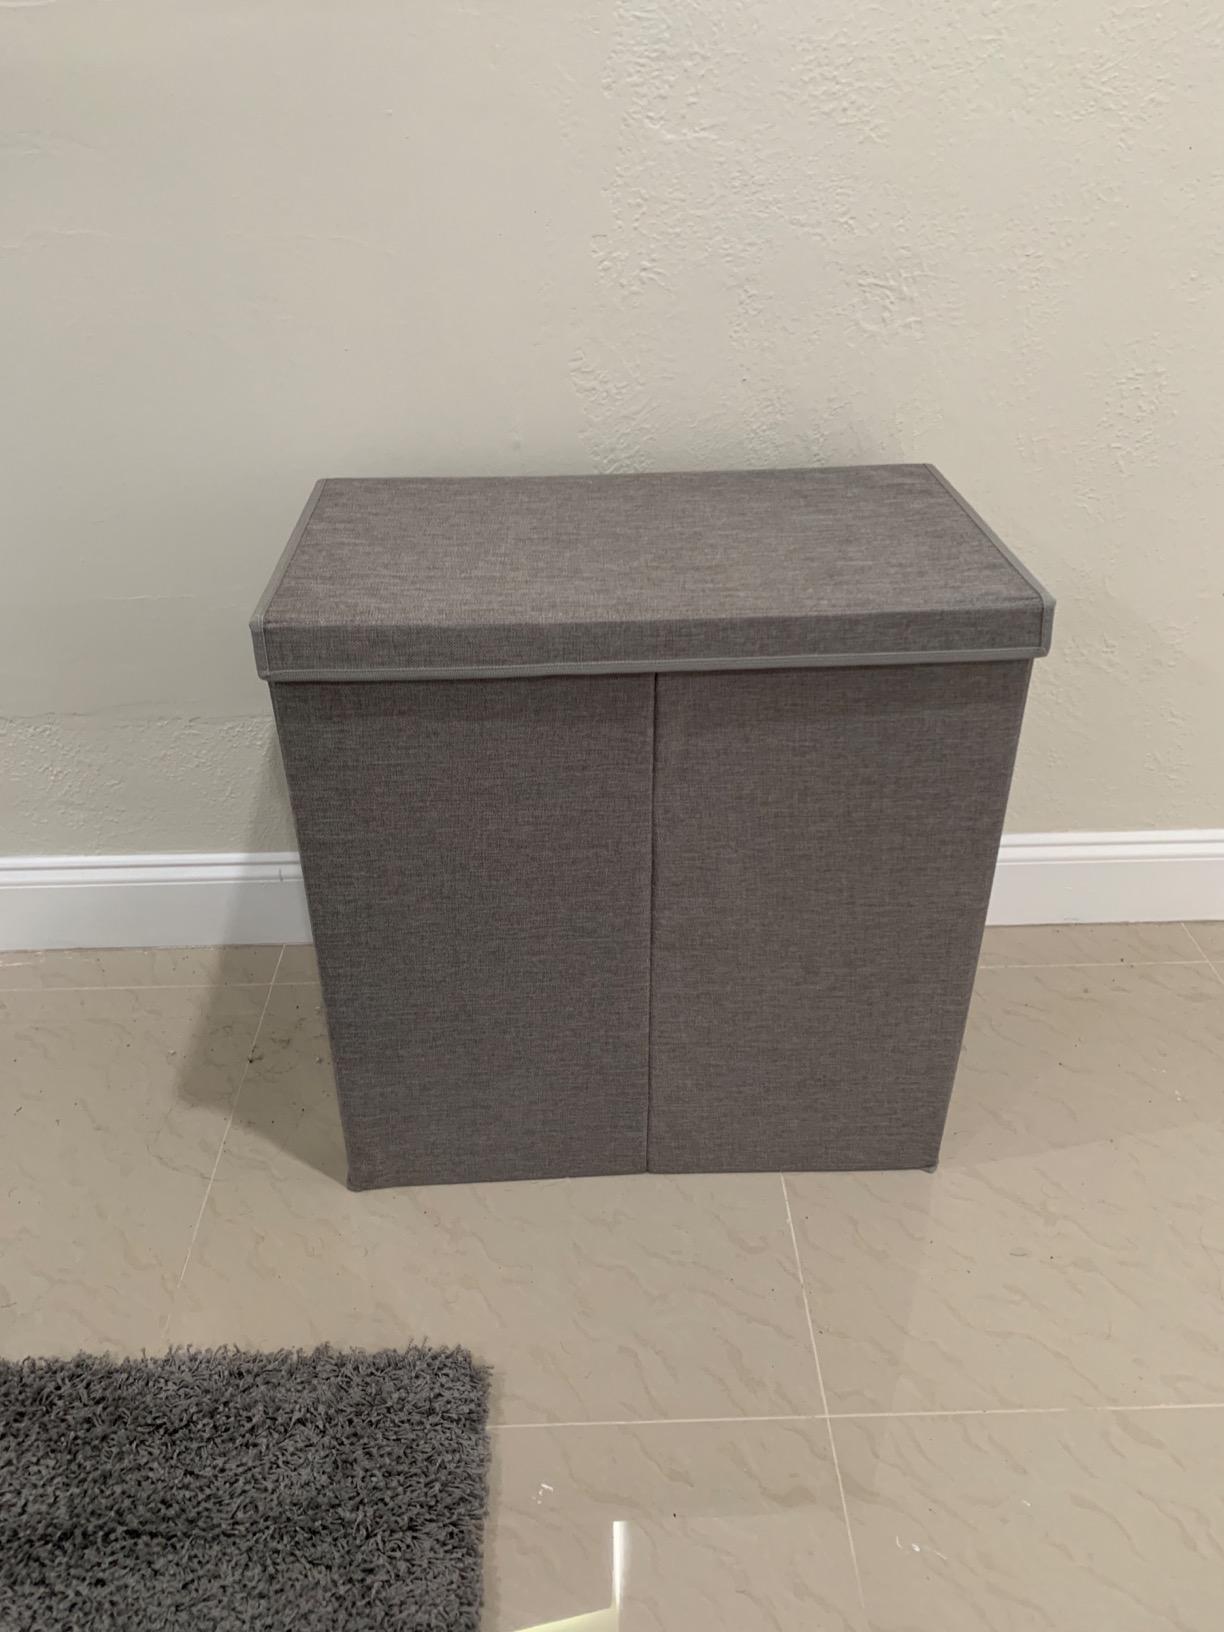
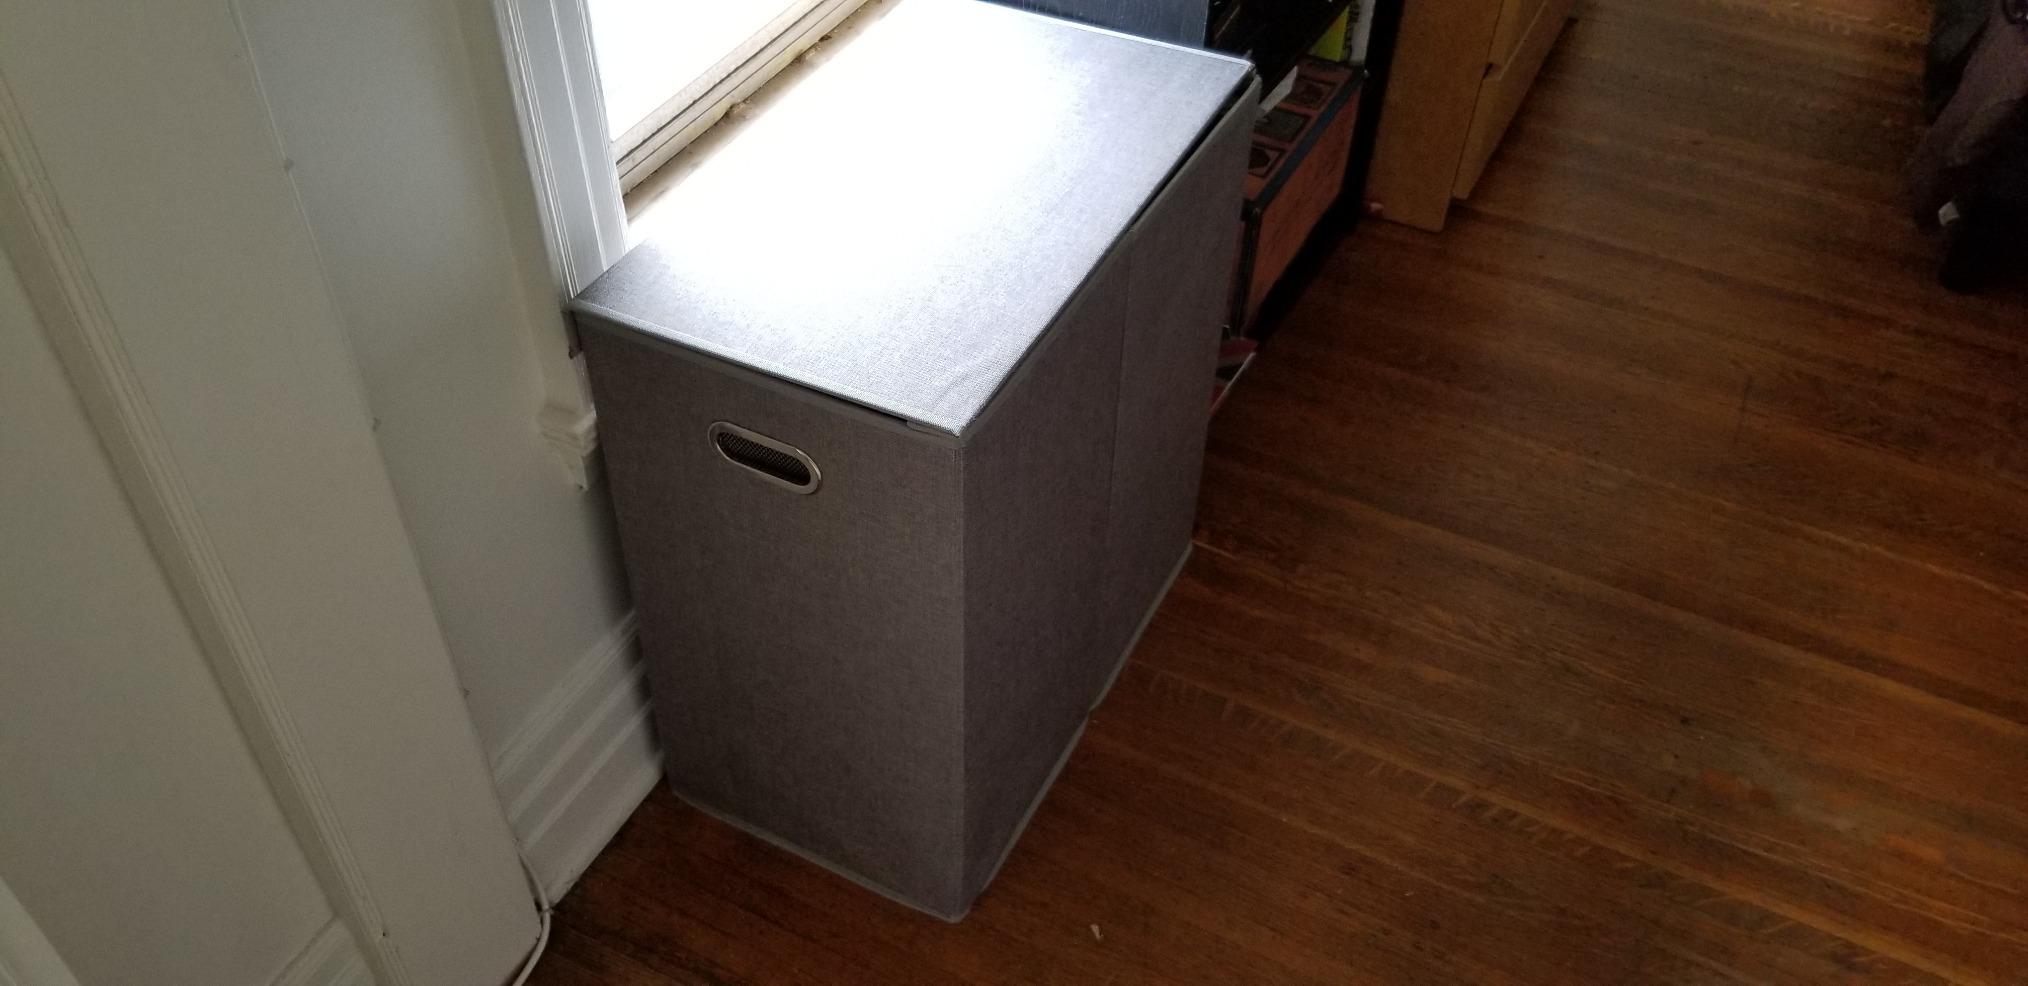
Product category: items_hamper
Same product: yes